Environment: real
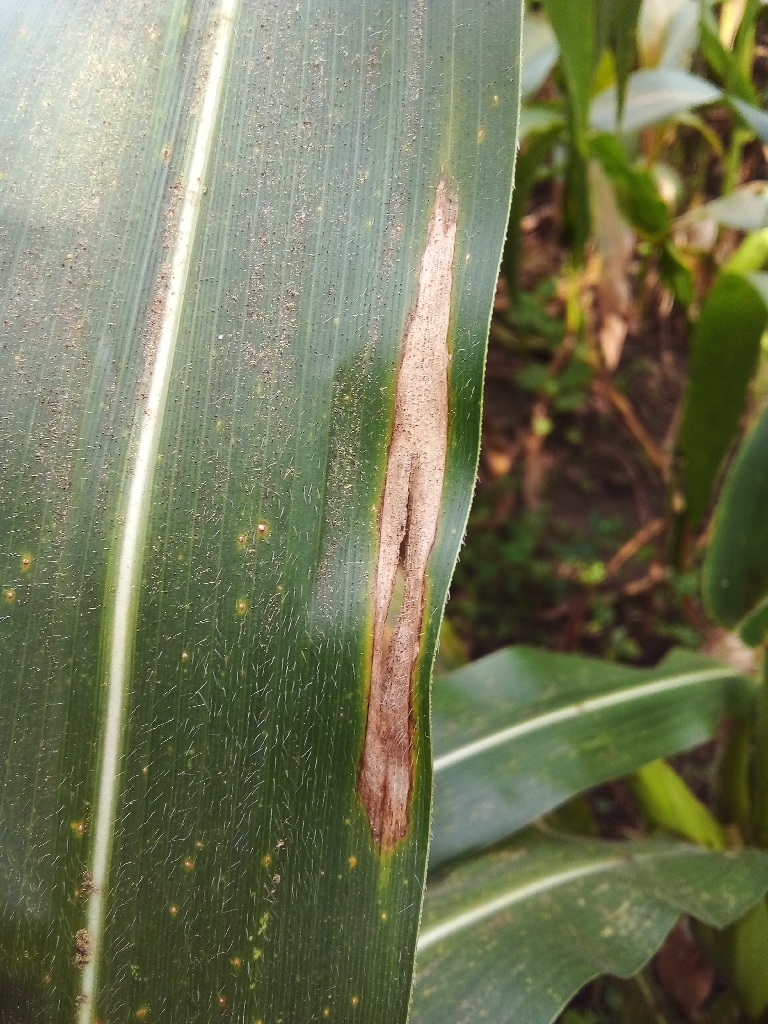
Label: northern_corn_leaf_blight